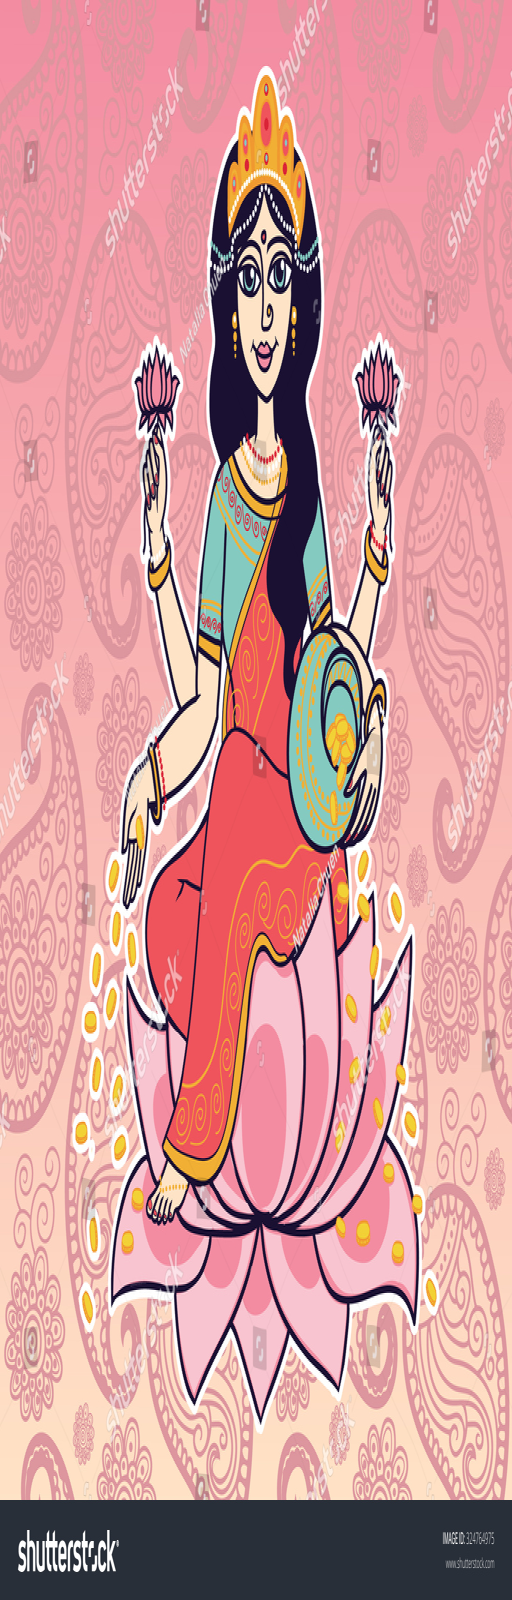
deity sitting on the lotus with pot of money and flowers in her hands .